Radical centrism

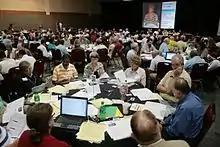
2011 AmericaSpeaks event

Some observers question the wisdom of seeking consensus, post-partisanship or reconciliation in political life. Political scientist Jonathan Bernstein argues that American democratic theory from the time of James Madison's Federalist No. 10 (1787) has been based on the acknowledgement of faction and the airing of debate, and he sees no reason to change now.